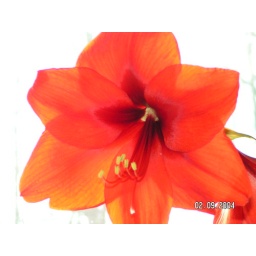
growing in my kitchen window